Blatnik pri Črmošnjicah

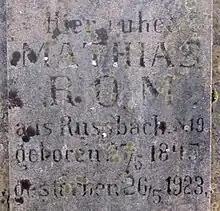
Gottschee German gravestone with the toponym "Russbach"

Blatnik pri Črmošnjicah was attested in written sources as "Ruespach" in 1574. The toponym "Blatnik" is relatively common in Slovenia and generally refers to low-lying areas near water; it is also found as a hydronym and surname. The name is derived from the common noun "blato" 'mud; swamp, marsh', which is also the root of names like "Blače", "Blatno", and "Blate". In this case, the settlement lies in an area with several karst springs feeding Blatnik Creek ("Blatniški potok"), a tributary of Vrčica Creek. In the past, Blatnik pri Črmošnjicah was known as "Rußbach" in German. The name "Rußbach" is a compound of "Ruß" 'soot(y), black' and "bach" 'creek', referring to the former name of Blatnik Creek (cf. also medieval "Růzpach", now Sajevec).